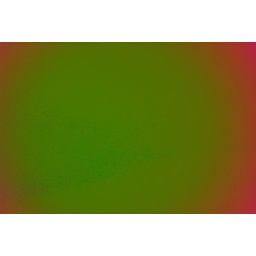
water drops against a blue sky :-)